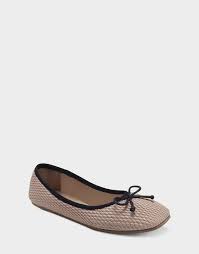
Label: Ballet Flat